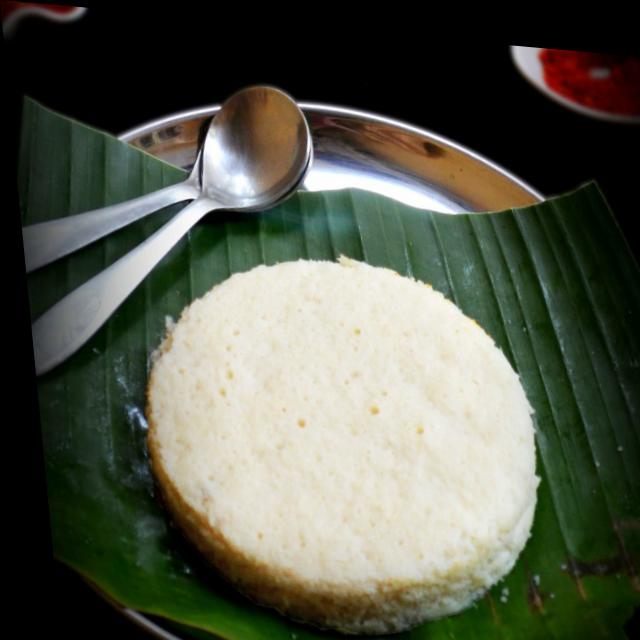
Dish: idli